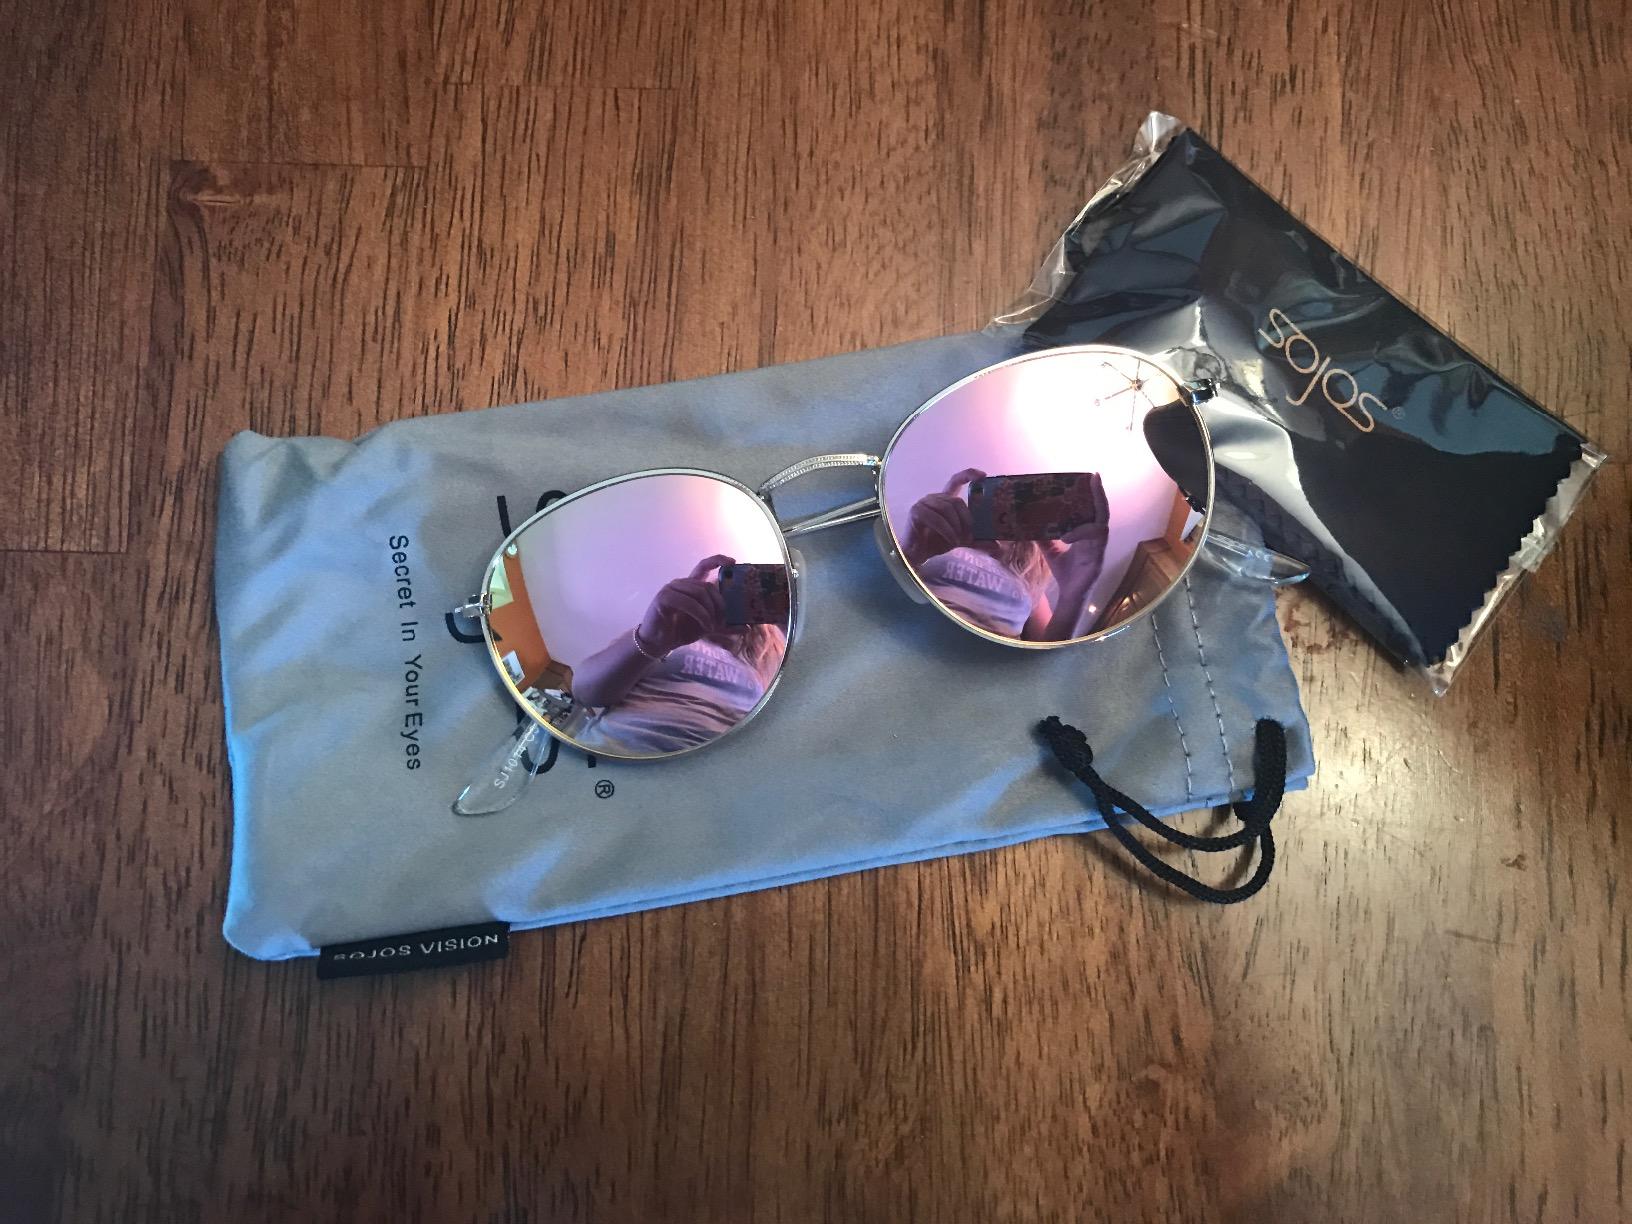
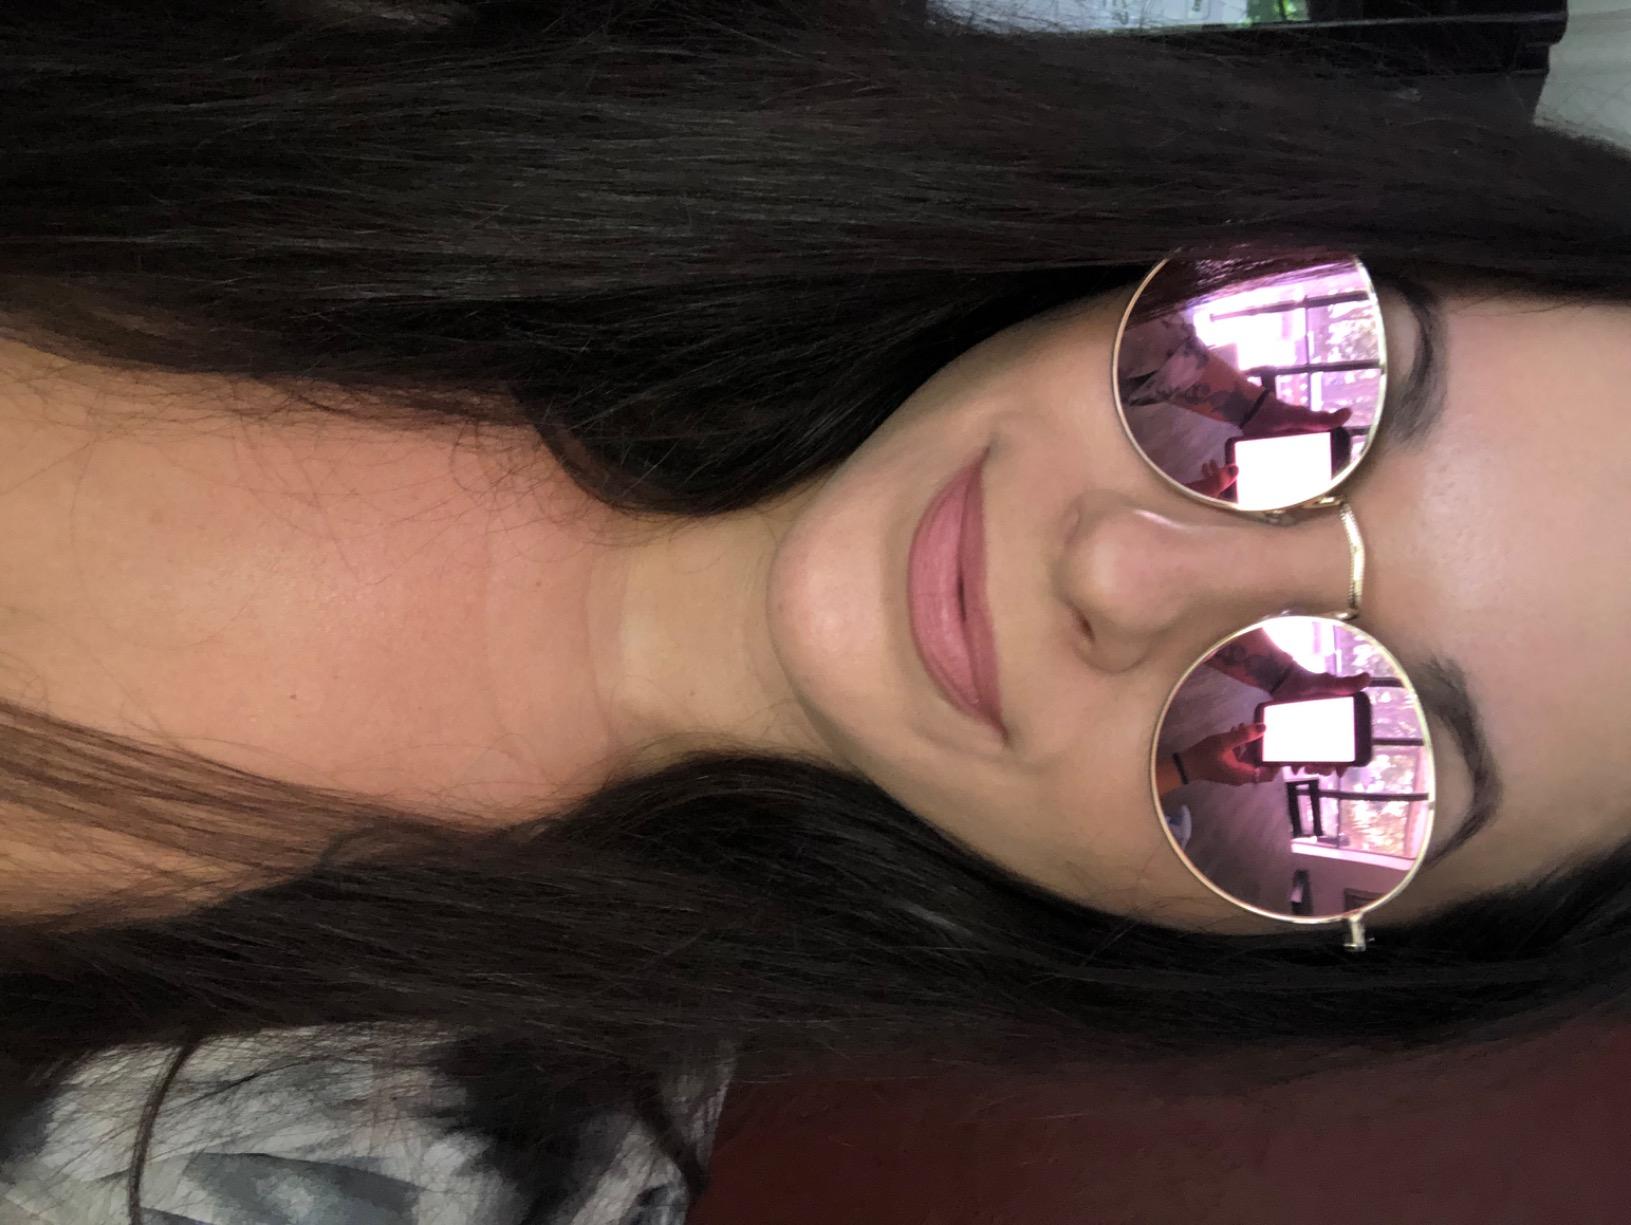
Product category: accessories_sunglasses
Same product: yes